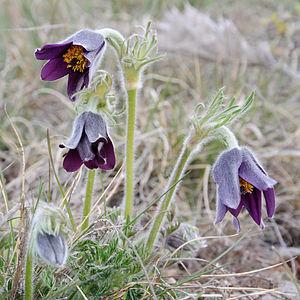
Anémone pulsatille de Coste (Pulsatilla vulgaris var. costeana), dans les environs de Sauveterre sur le causse de Sauveterre, Lozère, France.L'anémone pulsatille de Coste est endémique des pelouses calcaires des Grands Causses.
Les Grands Causses, parfois abusivement dénommés en raccourci Les Causses, sont une appellation qui désigne un ensemble de hauts plateaux calcaires, de vallées et de gorges situés au sud du Massif central. Ils s'élèvent de 700 à 1 200 m d'altitude et s'inscrivent donc dans l'étage montagnard. C'est un milieu de moyenne montagne calcaire.